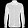
Label: Shirt